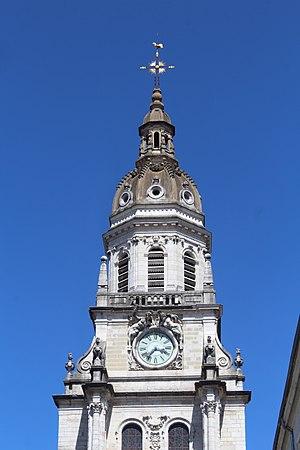
Co-cathédrale Notre-Dame de l'Annonciation de Bourg-en-Bresse.
La cocathédrale Notre-Dame de l'Annonciation de Bourg-en-Bresse, longtemps seule église paroissiale des Burgiens après la suppression de la paroisse Saint-Pierre, fut de 1515 à 1534 le siège de l'éphémère diocèse de Bourg. Elle est classée au titre des monuments historiques le 21 décembre 1914. Elle a été érigée en cocathédrale du diocèse de Belley-Ars en 1992.